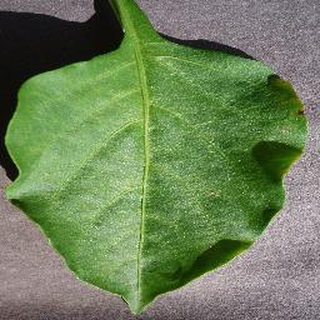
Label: healthy_bell_pepper